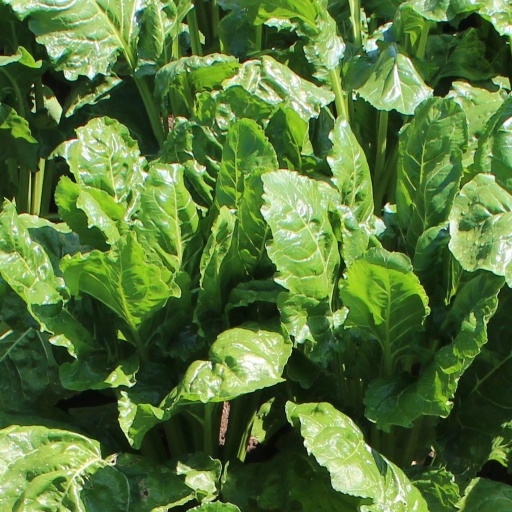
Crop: sugar beet